Crown and Anchor

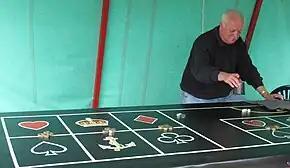
Crown and Anchor stall at Battle of Flowers funfair in Jersey

It is still popular in the Channel Islands and Bermuda, but is strictly controlled and may be played legally only on certain occasions, such as the Channel Islands' agricultural shows or annual Liberation Day celebrations or Bermuda's annual Cup Match cricket game.